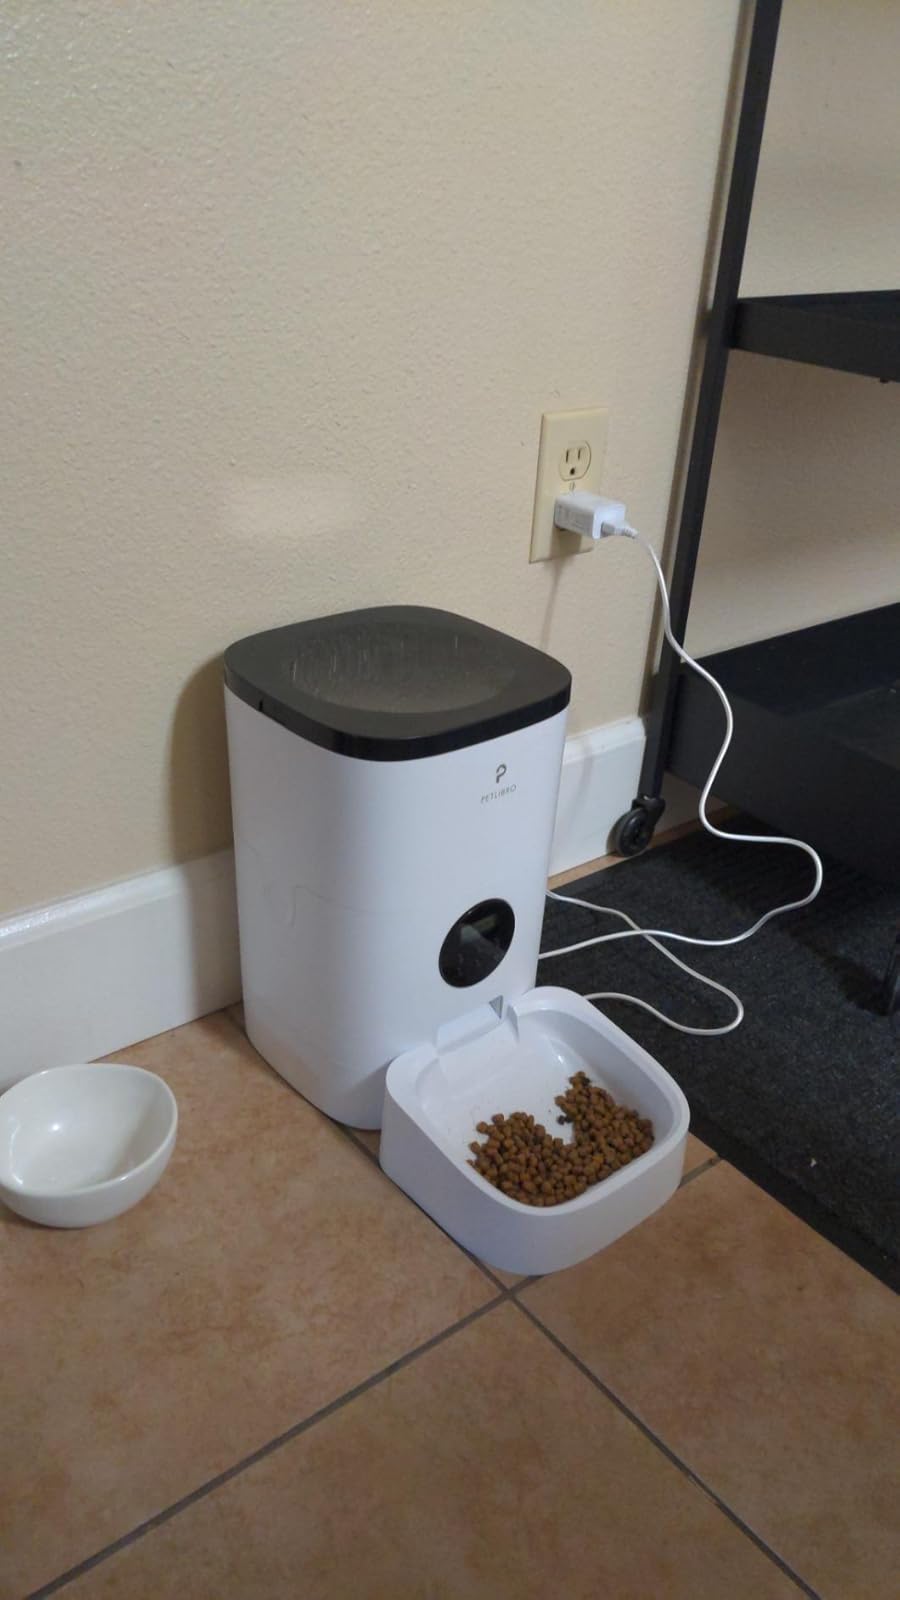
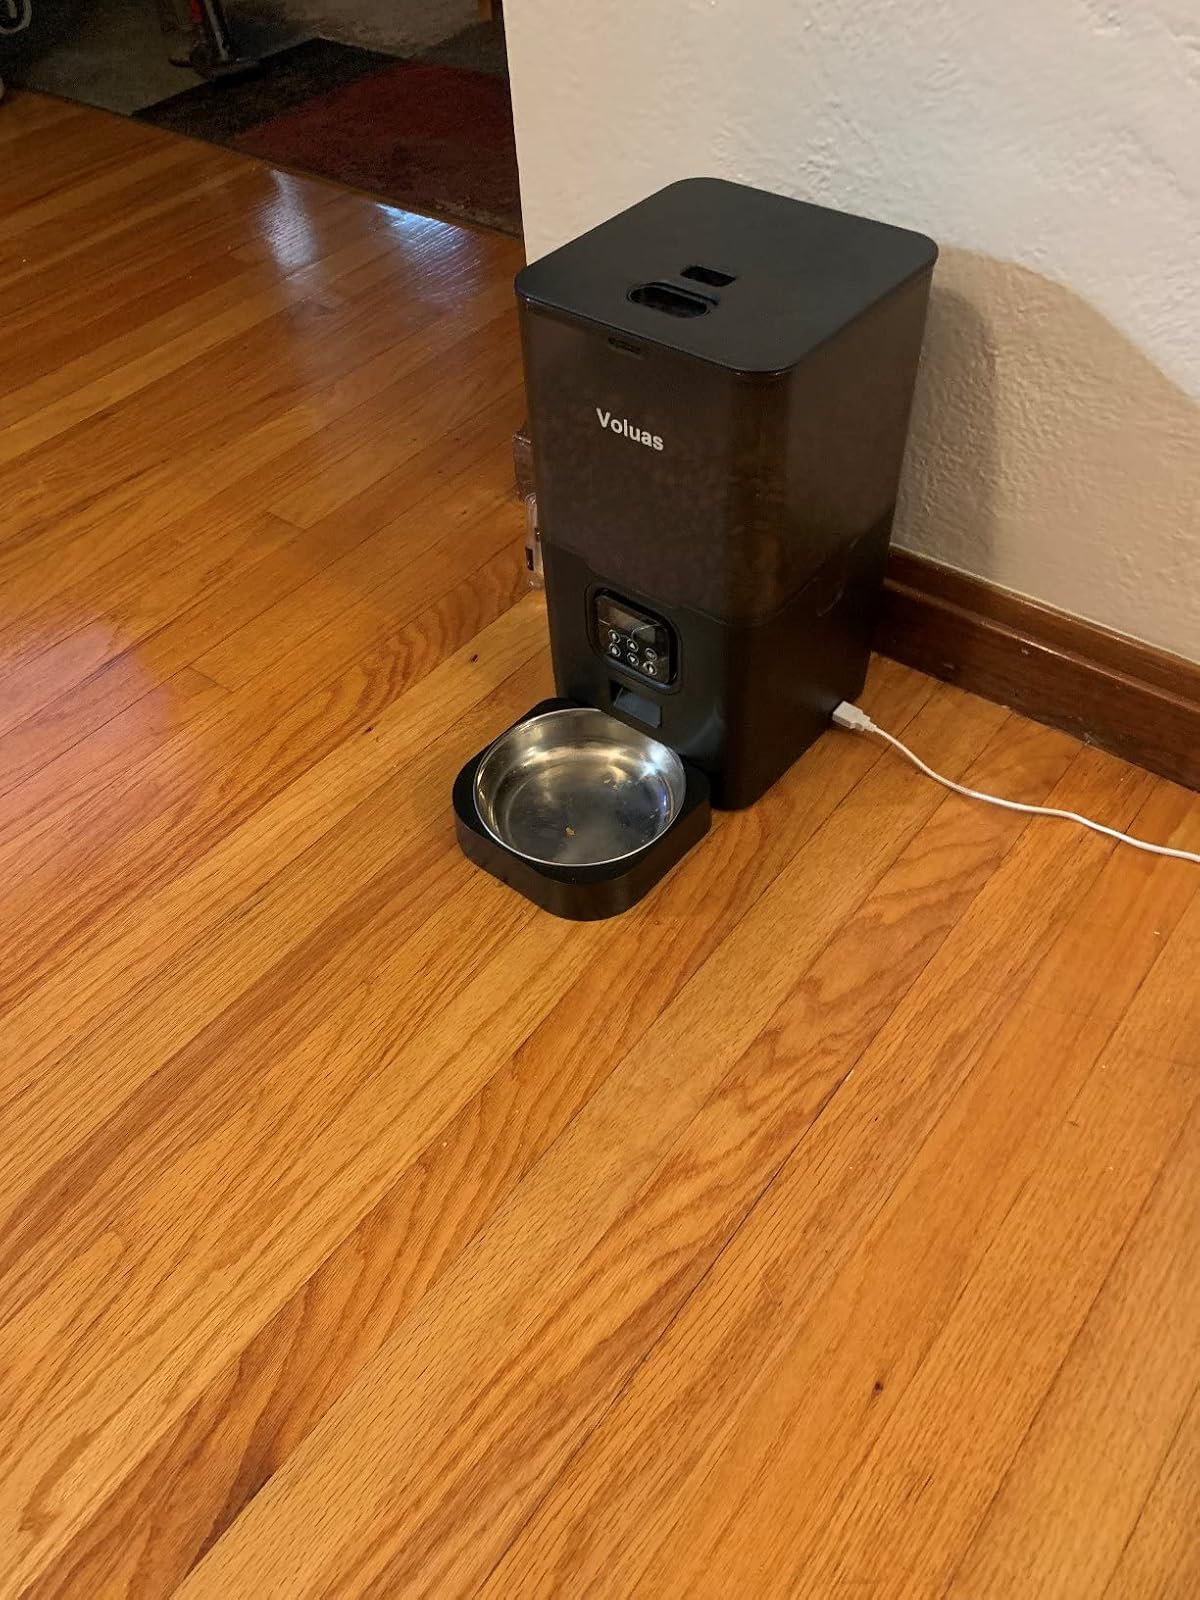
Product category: items_feeder
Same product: no